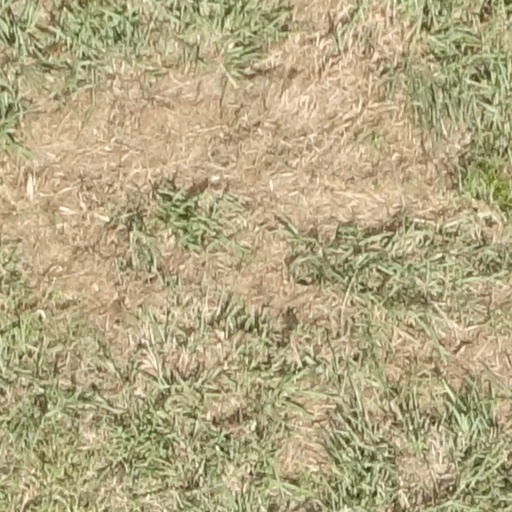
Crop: sorghum